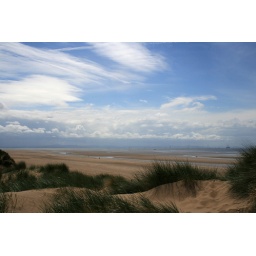
Looking out to sea over the beach from the sand dunes.